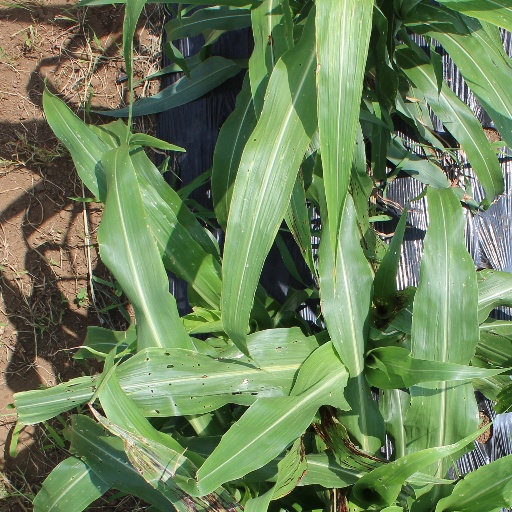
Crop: sorghum